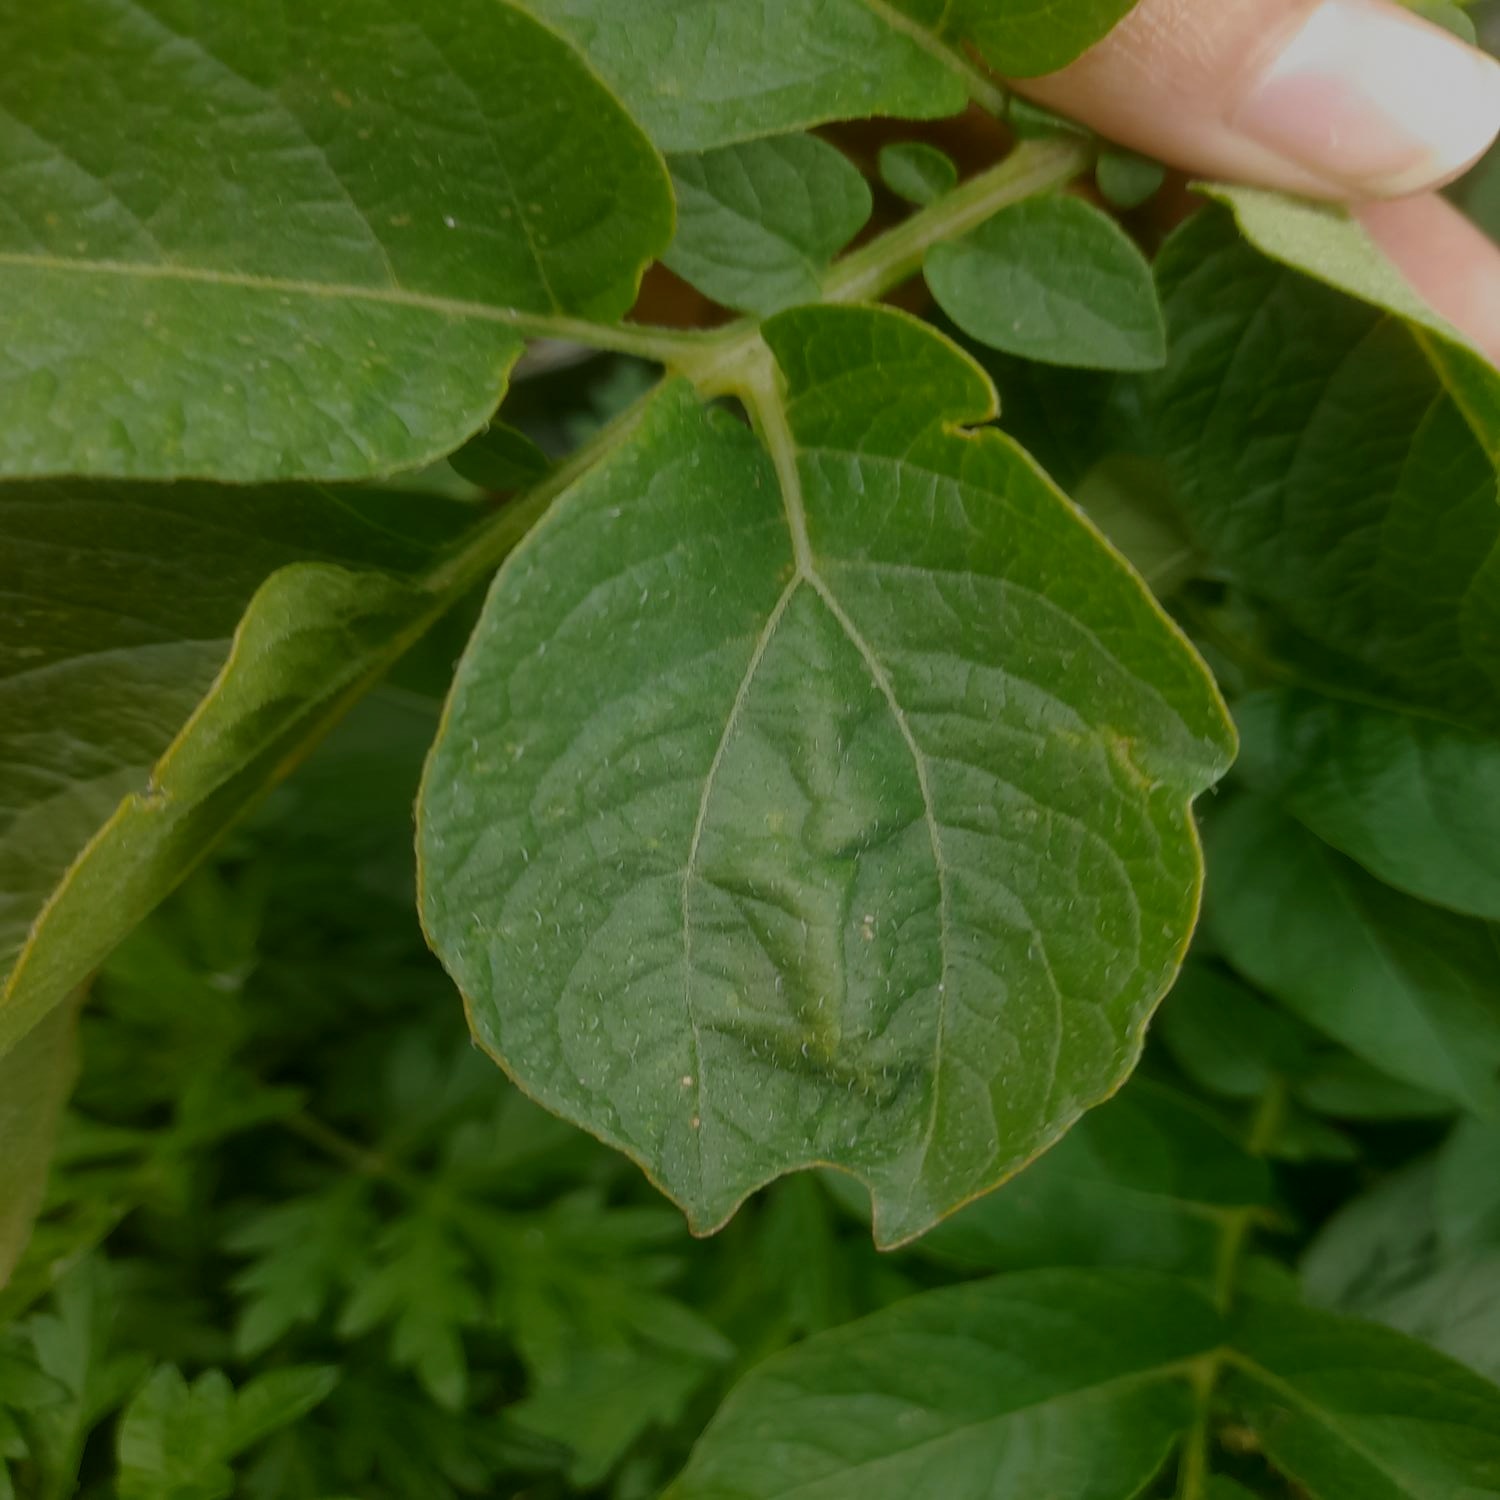
Etiqueta: Virus